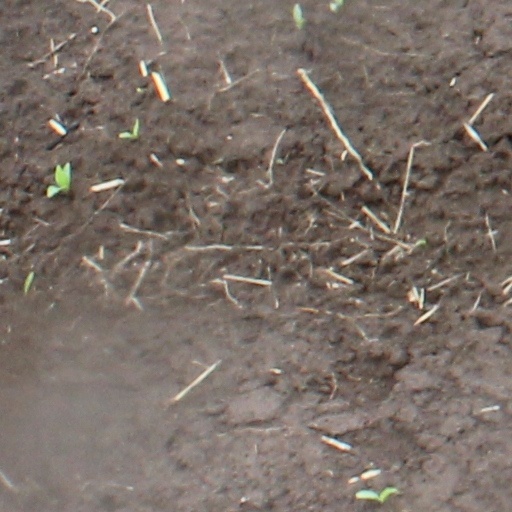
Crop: wheat